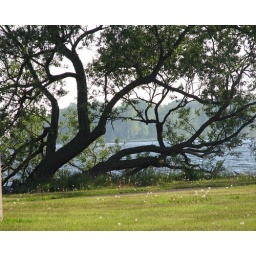
Another leaning tree near the water in Szwicks park. Couldn't resist the temptation to take its pic.